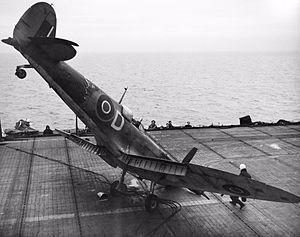
Le porte-avions d'escorte est un type de porte-avions de petite taille produit durant la Seconde Guerre mondiale. Conçus dans l'urgence pour assurer la protection des convois et pour suppléer le manque de porte-avions d'escadre en assurant une partie de leurs missions d'entraînement et de transport, ces navires assurèrent des missions offensives de plus en plus nombreuses, notamment la conduite de raids contre des objectifs terrestres et les missions d'appui au sol lors des opérations amphibies.